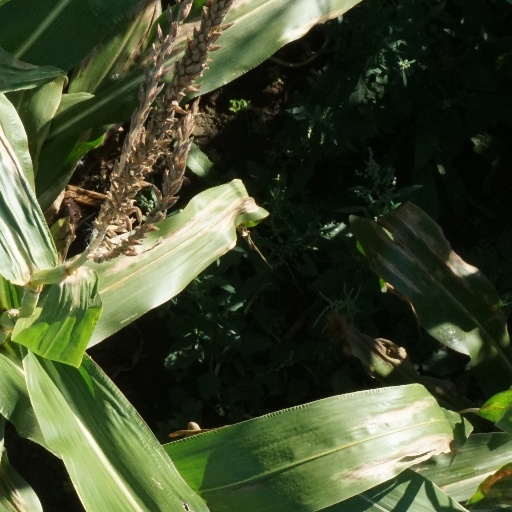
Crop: maize; corn